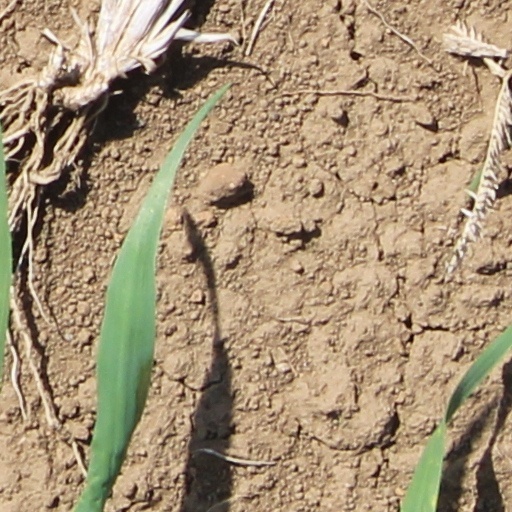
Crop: wheat